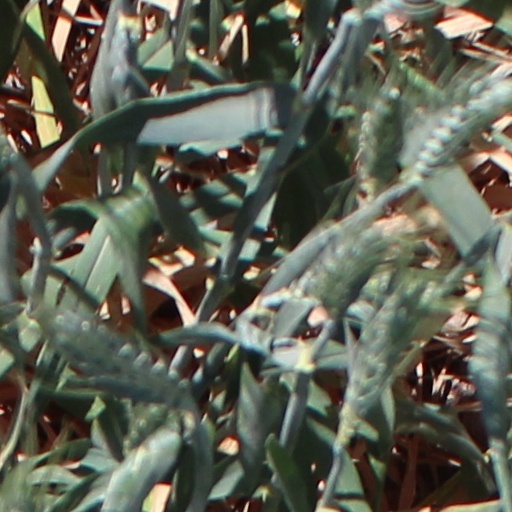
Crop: wheat